Picasso (film)

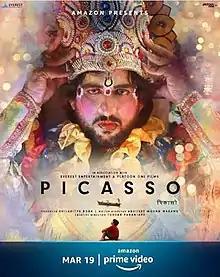
Official release poster

Picasso is a 2019 Indian Marathi-language drama film written and directed by debutant Abhijeet Mohan Warang. Produced by Shiladitya Bora under Platoon One Films, the film stars Prasad Oak, Samay Sanjeev Tambe and Ashwini Mukadam in pivotal roles. Becoming the first Marathi film to document "Dashavatara", one of the earliest forms of folk theatre in its original format, "Picasso" had its world premiere at the Jagran and Brahmaputra Valley film festivals both being held in Mumbai and Guwahati in September 2019. However, failing to see a theatrical release, the film was digitally premiered through Amazon Prime Video on 19 March 2021.